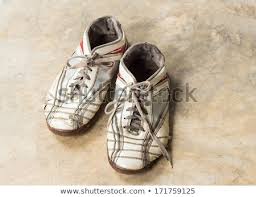
Waste category: shoes